Meyer wavelet

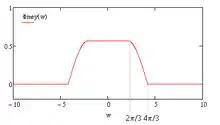
Meyer scale function (numerically computed)

In the time domain, the waveform of the Meyer mother-wavelet has the shape as shown in the following figure: